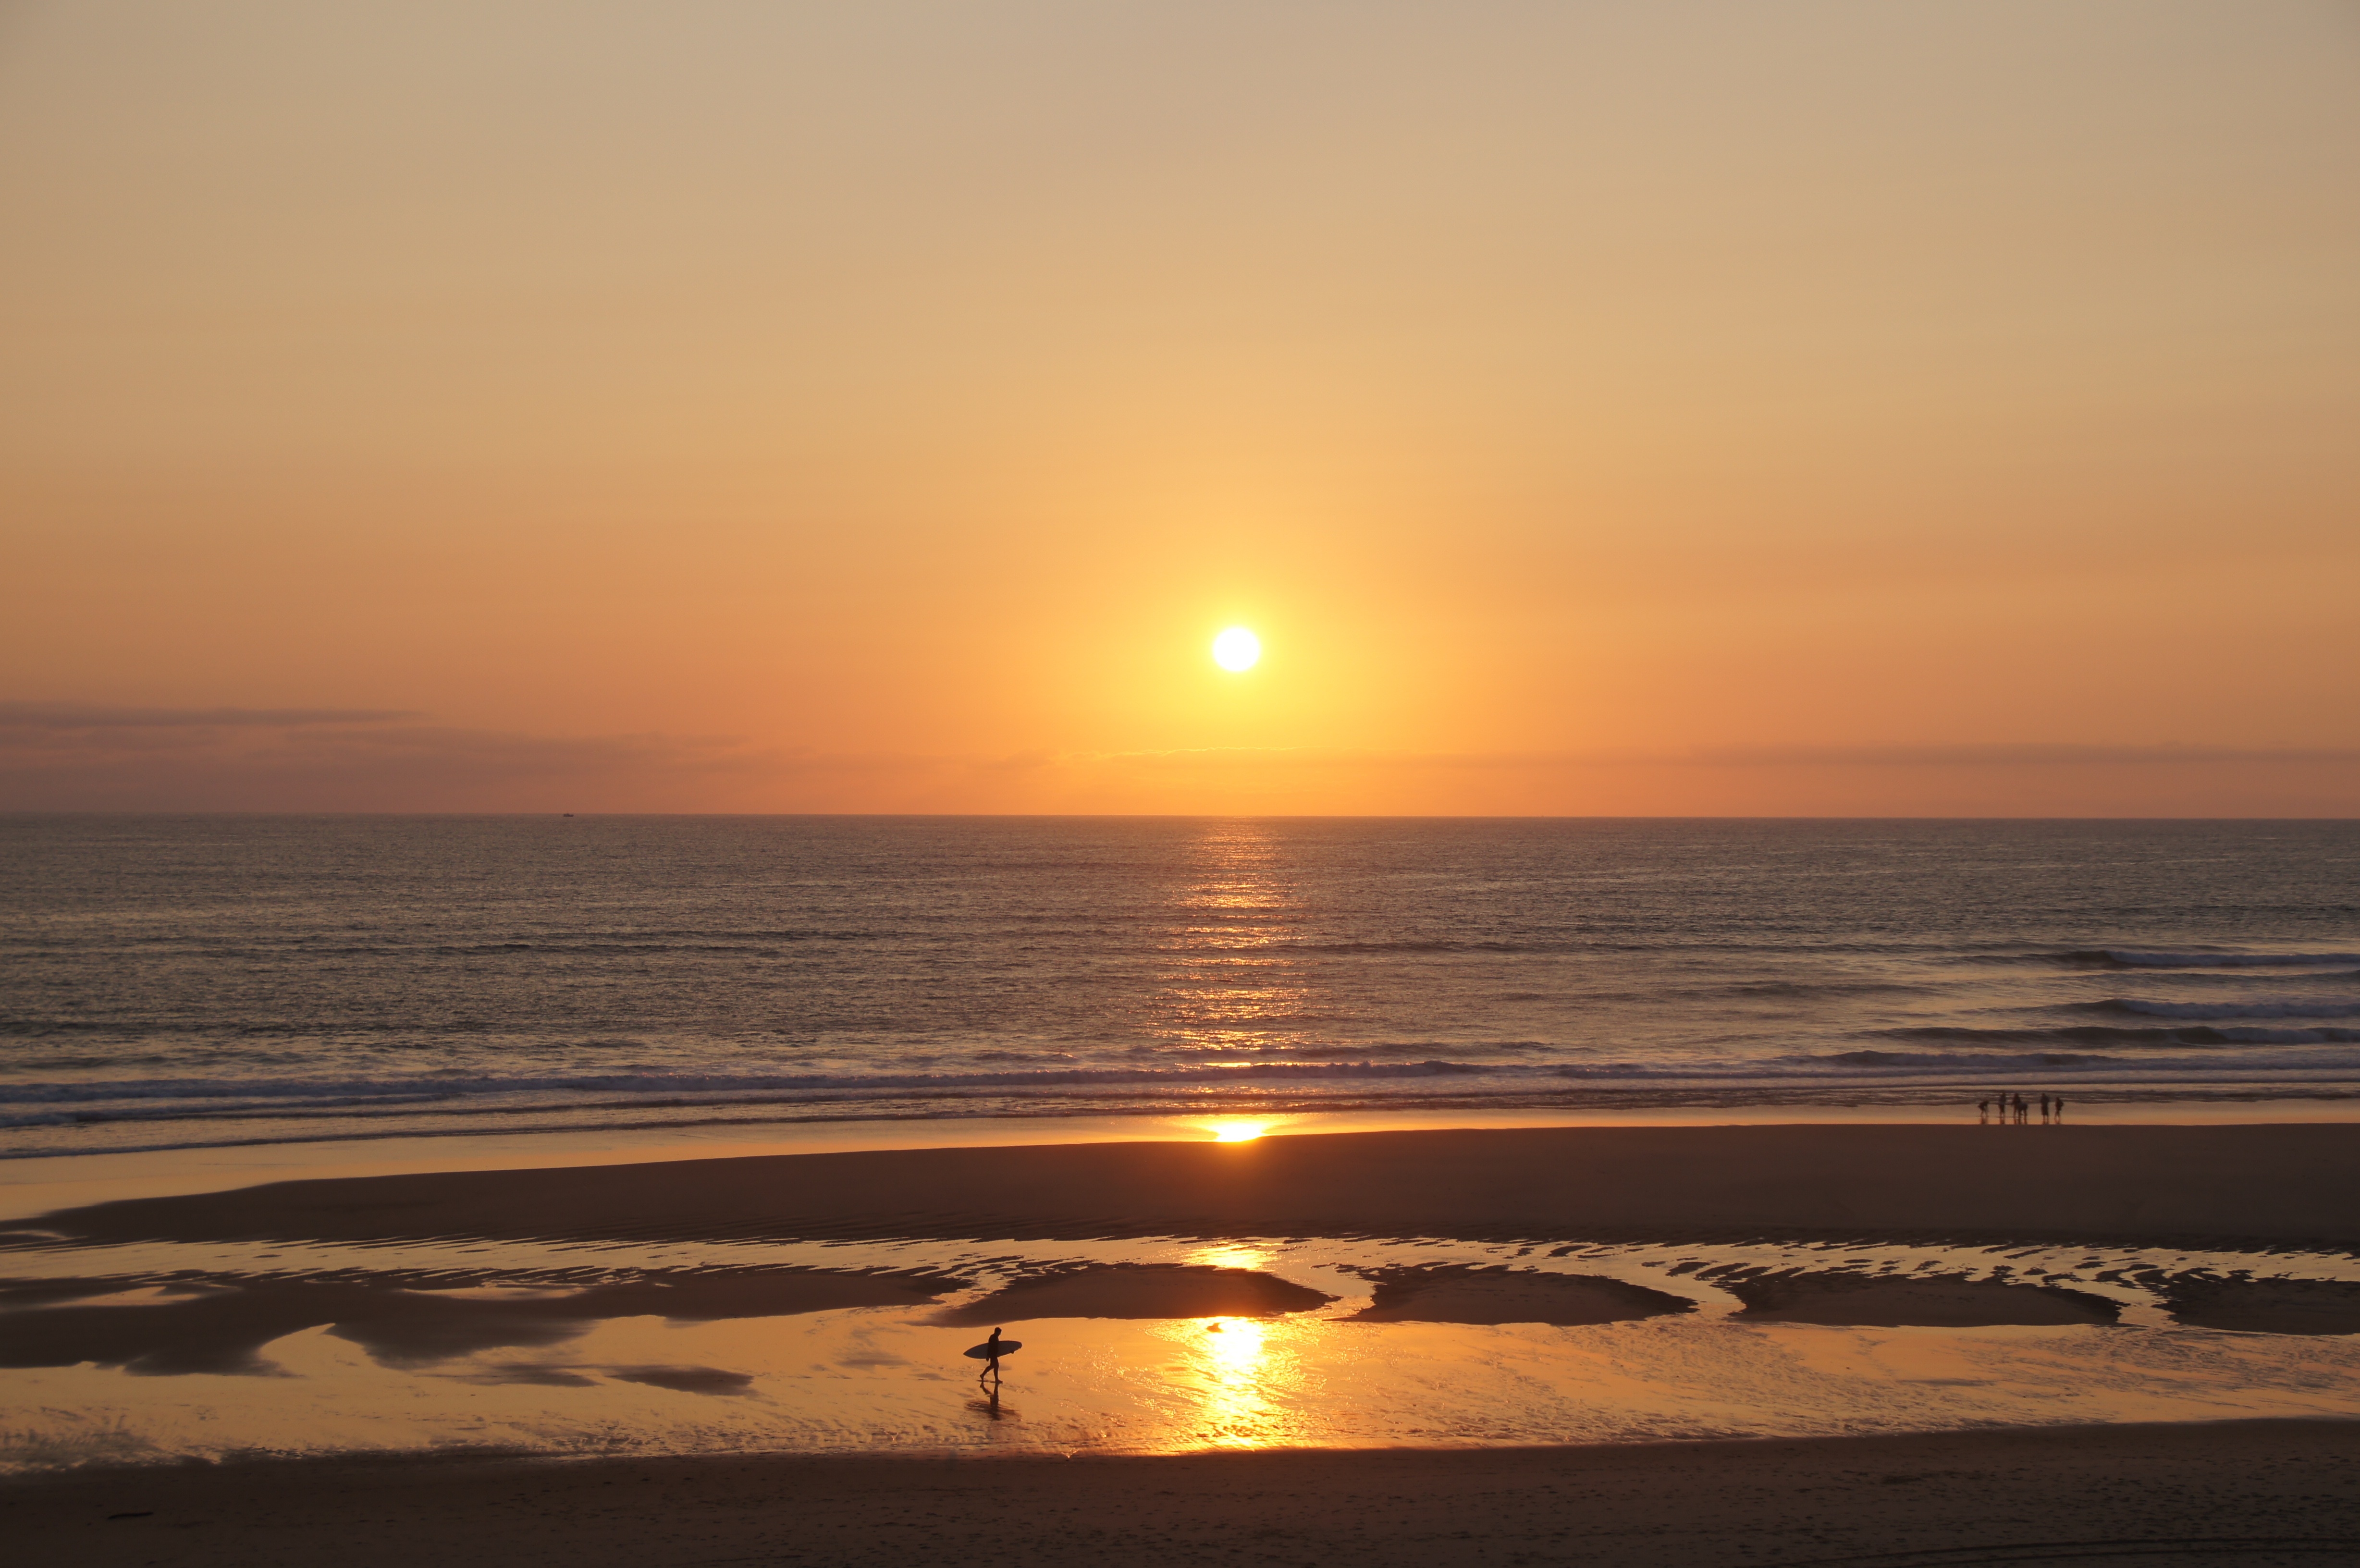
beach, landscape, sea, coast, sand, rock, ocean, horizon, sky, sun, sunrise, sunset, sunlight, morning, shore, wave, dawn, dusk, france, evening, surf, relax, holiday, blue, stones, atlantic, rocky coast, afterglow, gradually, wind wave, biscarrosse